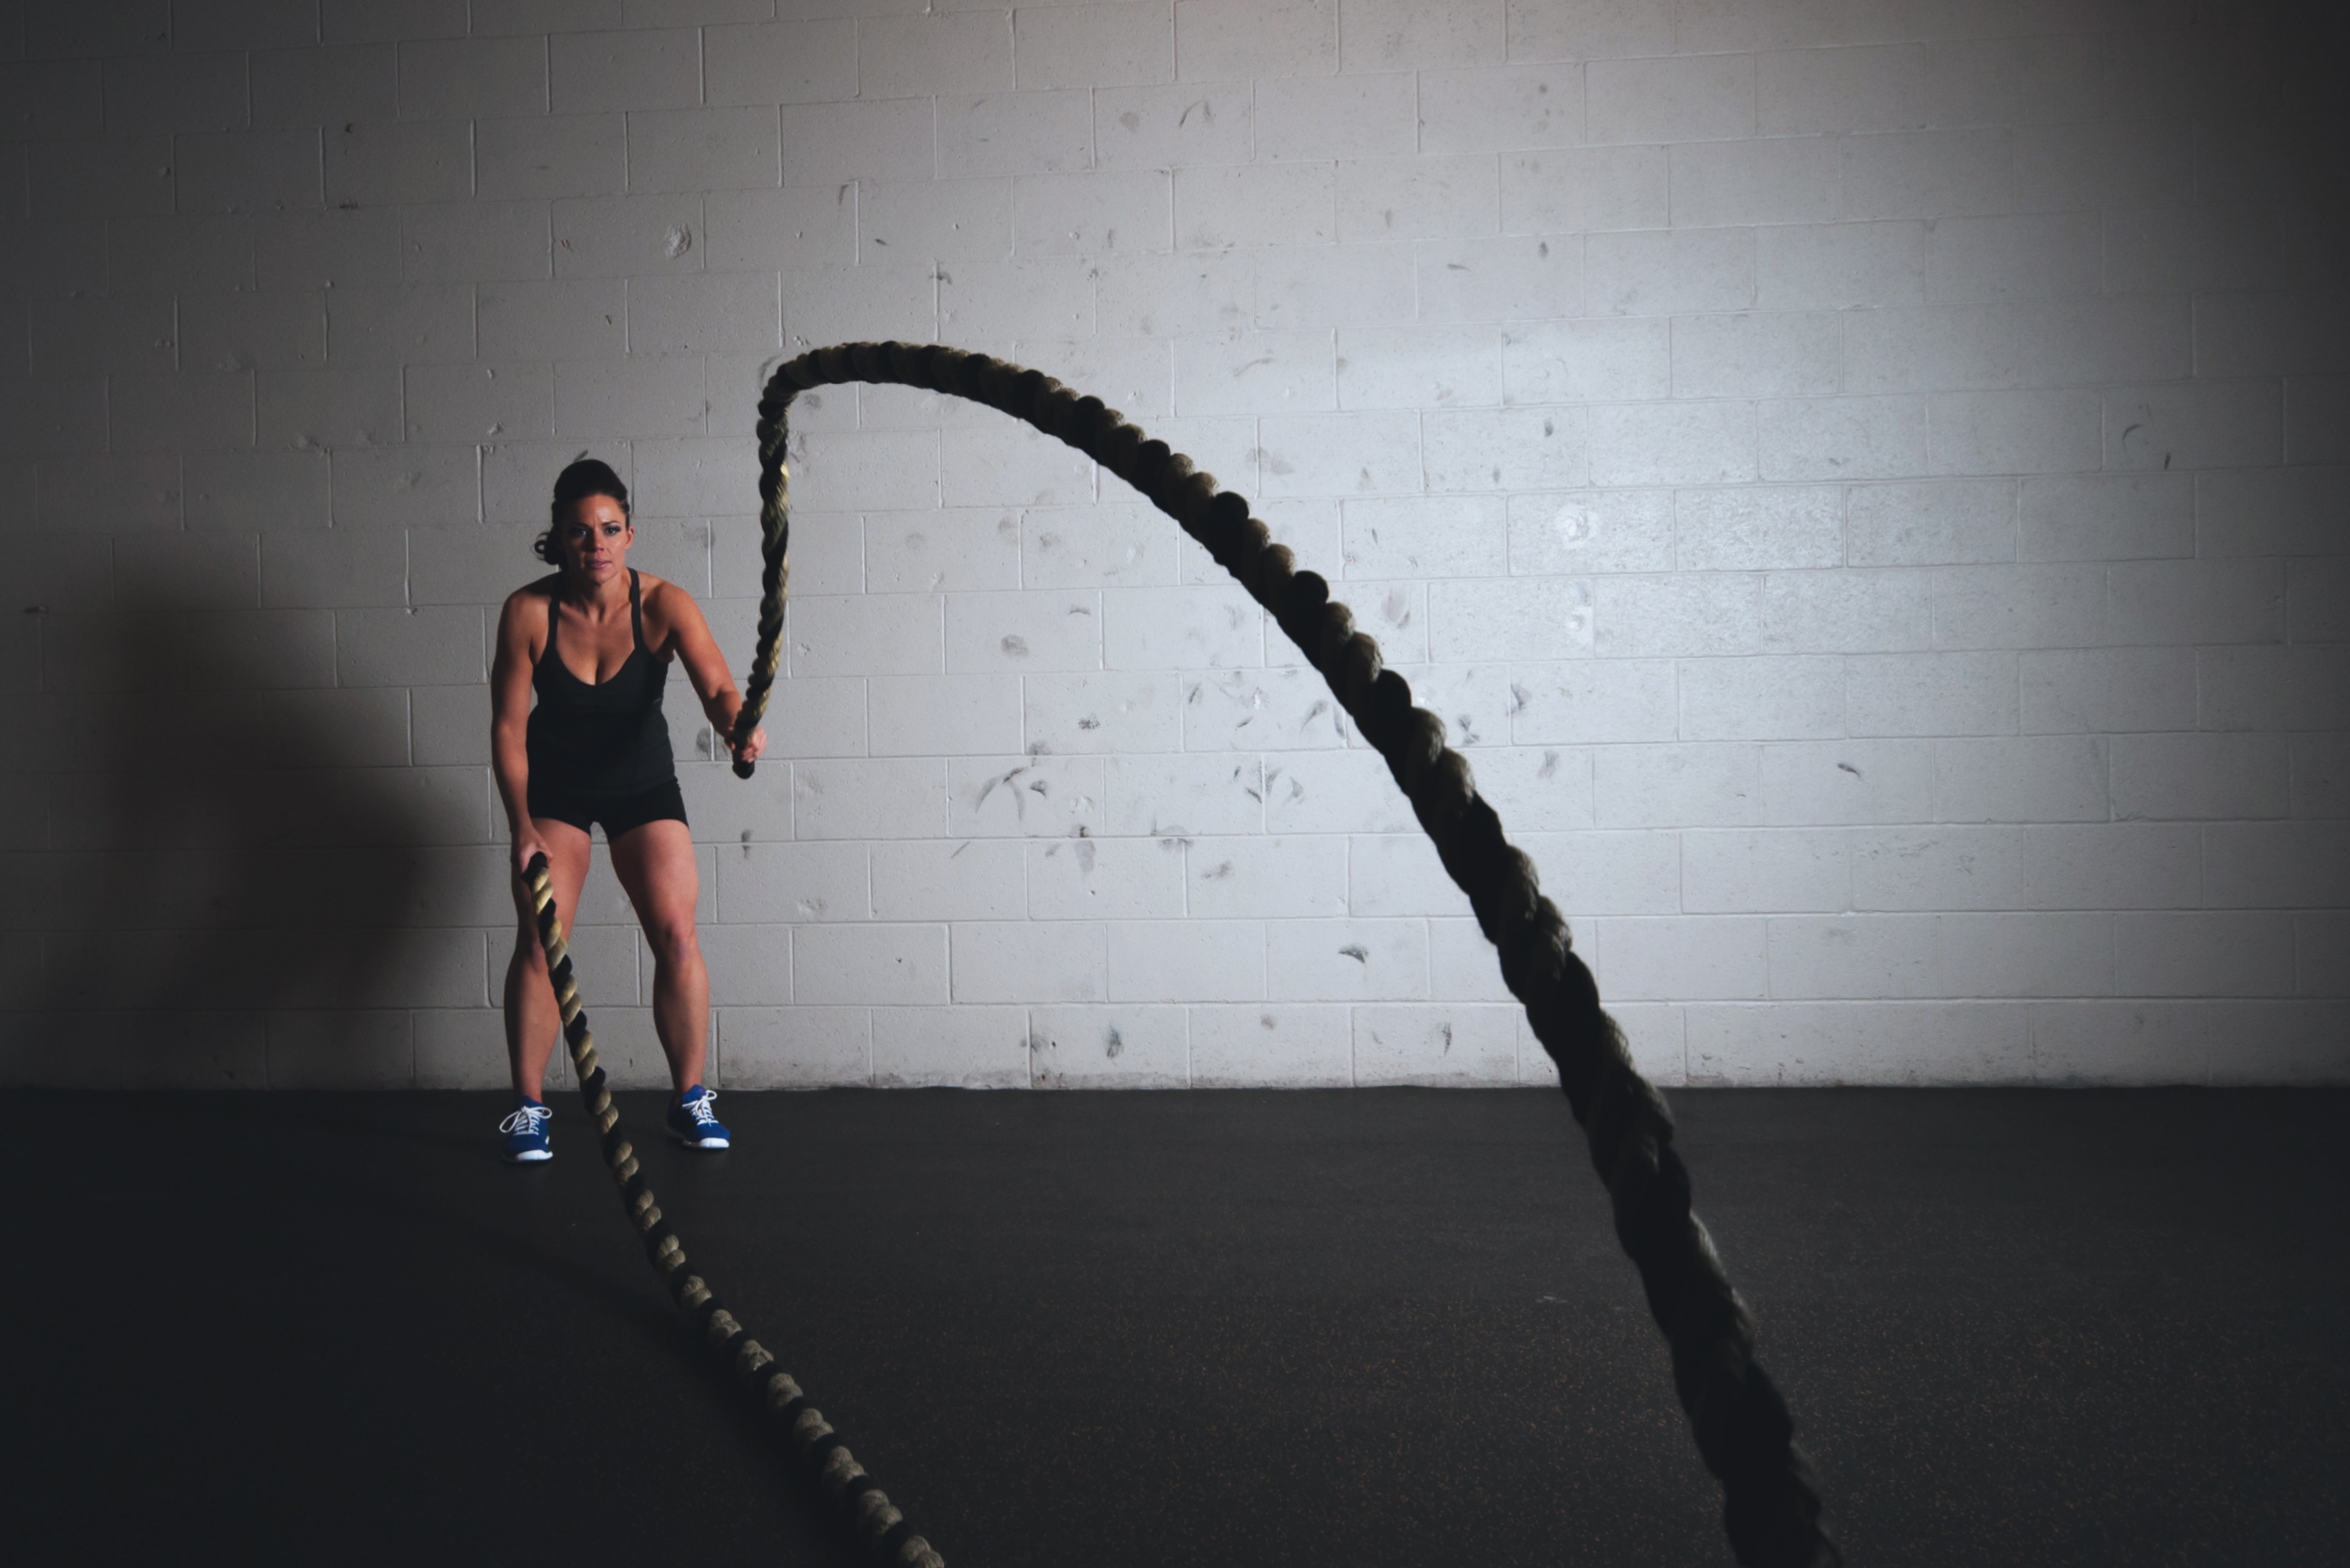
person, woman, sport, female, young, equipment, training, studio, exercise, black, lifestyle, healthy, toy, fitness, gym, muscular, workout, power, glasses, footwear, body, fit, ropes, strong, athlete, active, strength